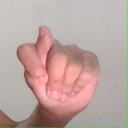
अक्षर: ट